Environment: real
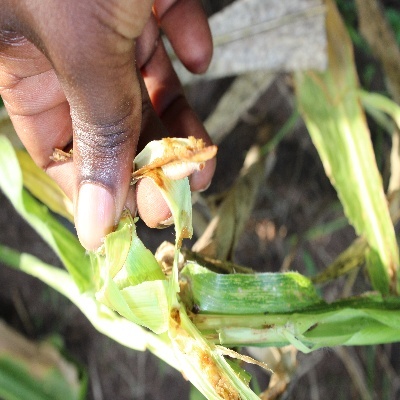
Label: fall_armyworm